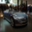
Label: automobile